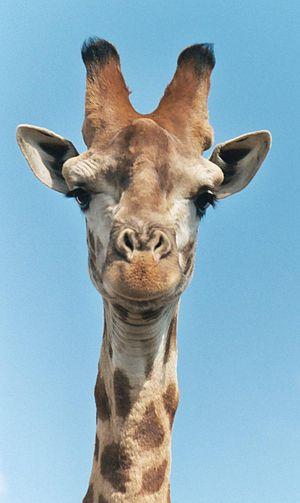
Les Giraffidés forment une famille de mammifères comprenant les genres :
Les Giraffoidea forment une super-famille de mammifères ruminants.
Les Ruminants, Ruminantia, aussi appelés Sélénodontes, forment un sous-ordre de mammifères cétartiodactyles. Ce sont des mammifères herbivores polygastriques dont la digestion prégastrique a totalement ou partiellement lieu en remastiquant les aliments après leurs ingestions. Ils sont aussi caractérisés par leurs membres qui ne possèdent que deux doigts.